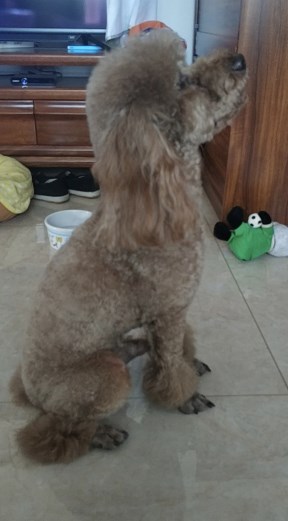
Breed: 7449-n000128-teddy